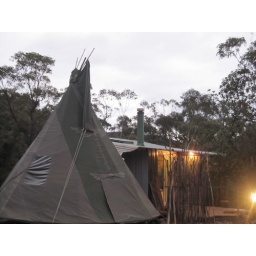
tee pee near mount tomah in the blue mountains, part of bluemountainscabins.com.au accommodation